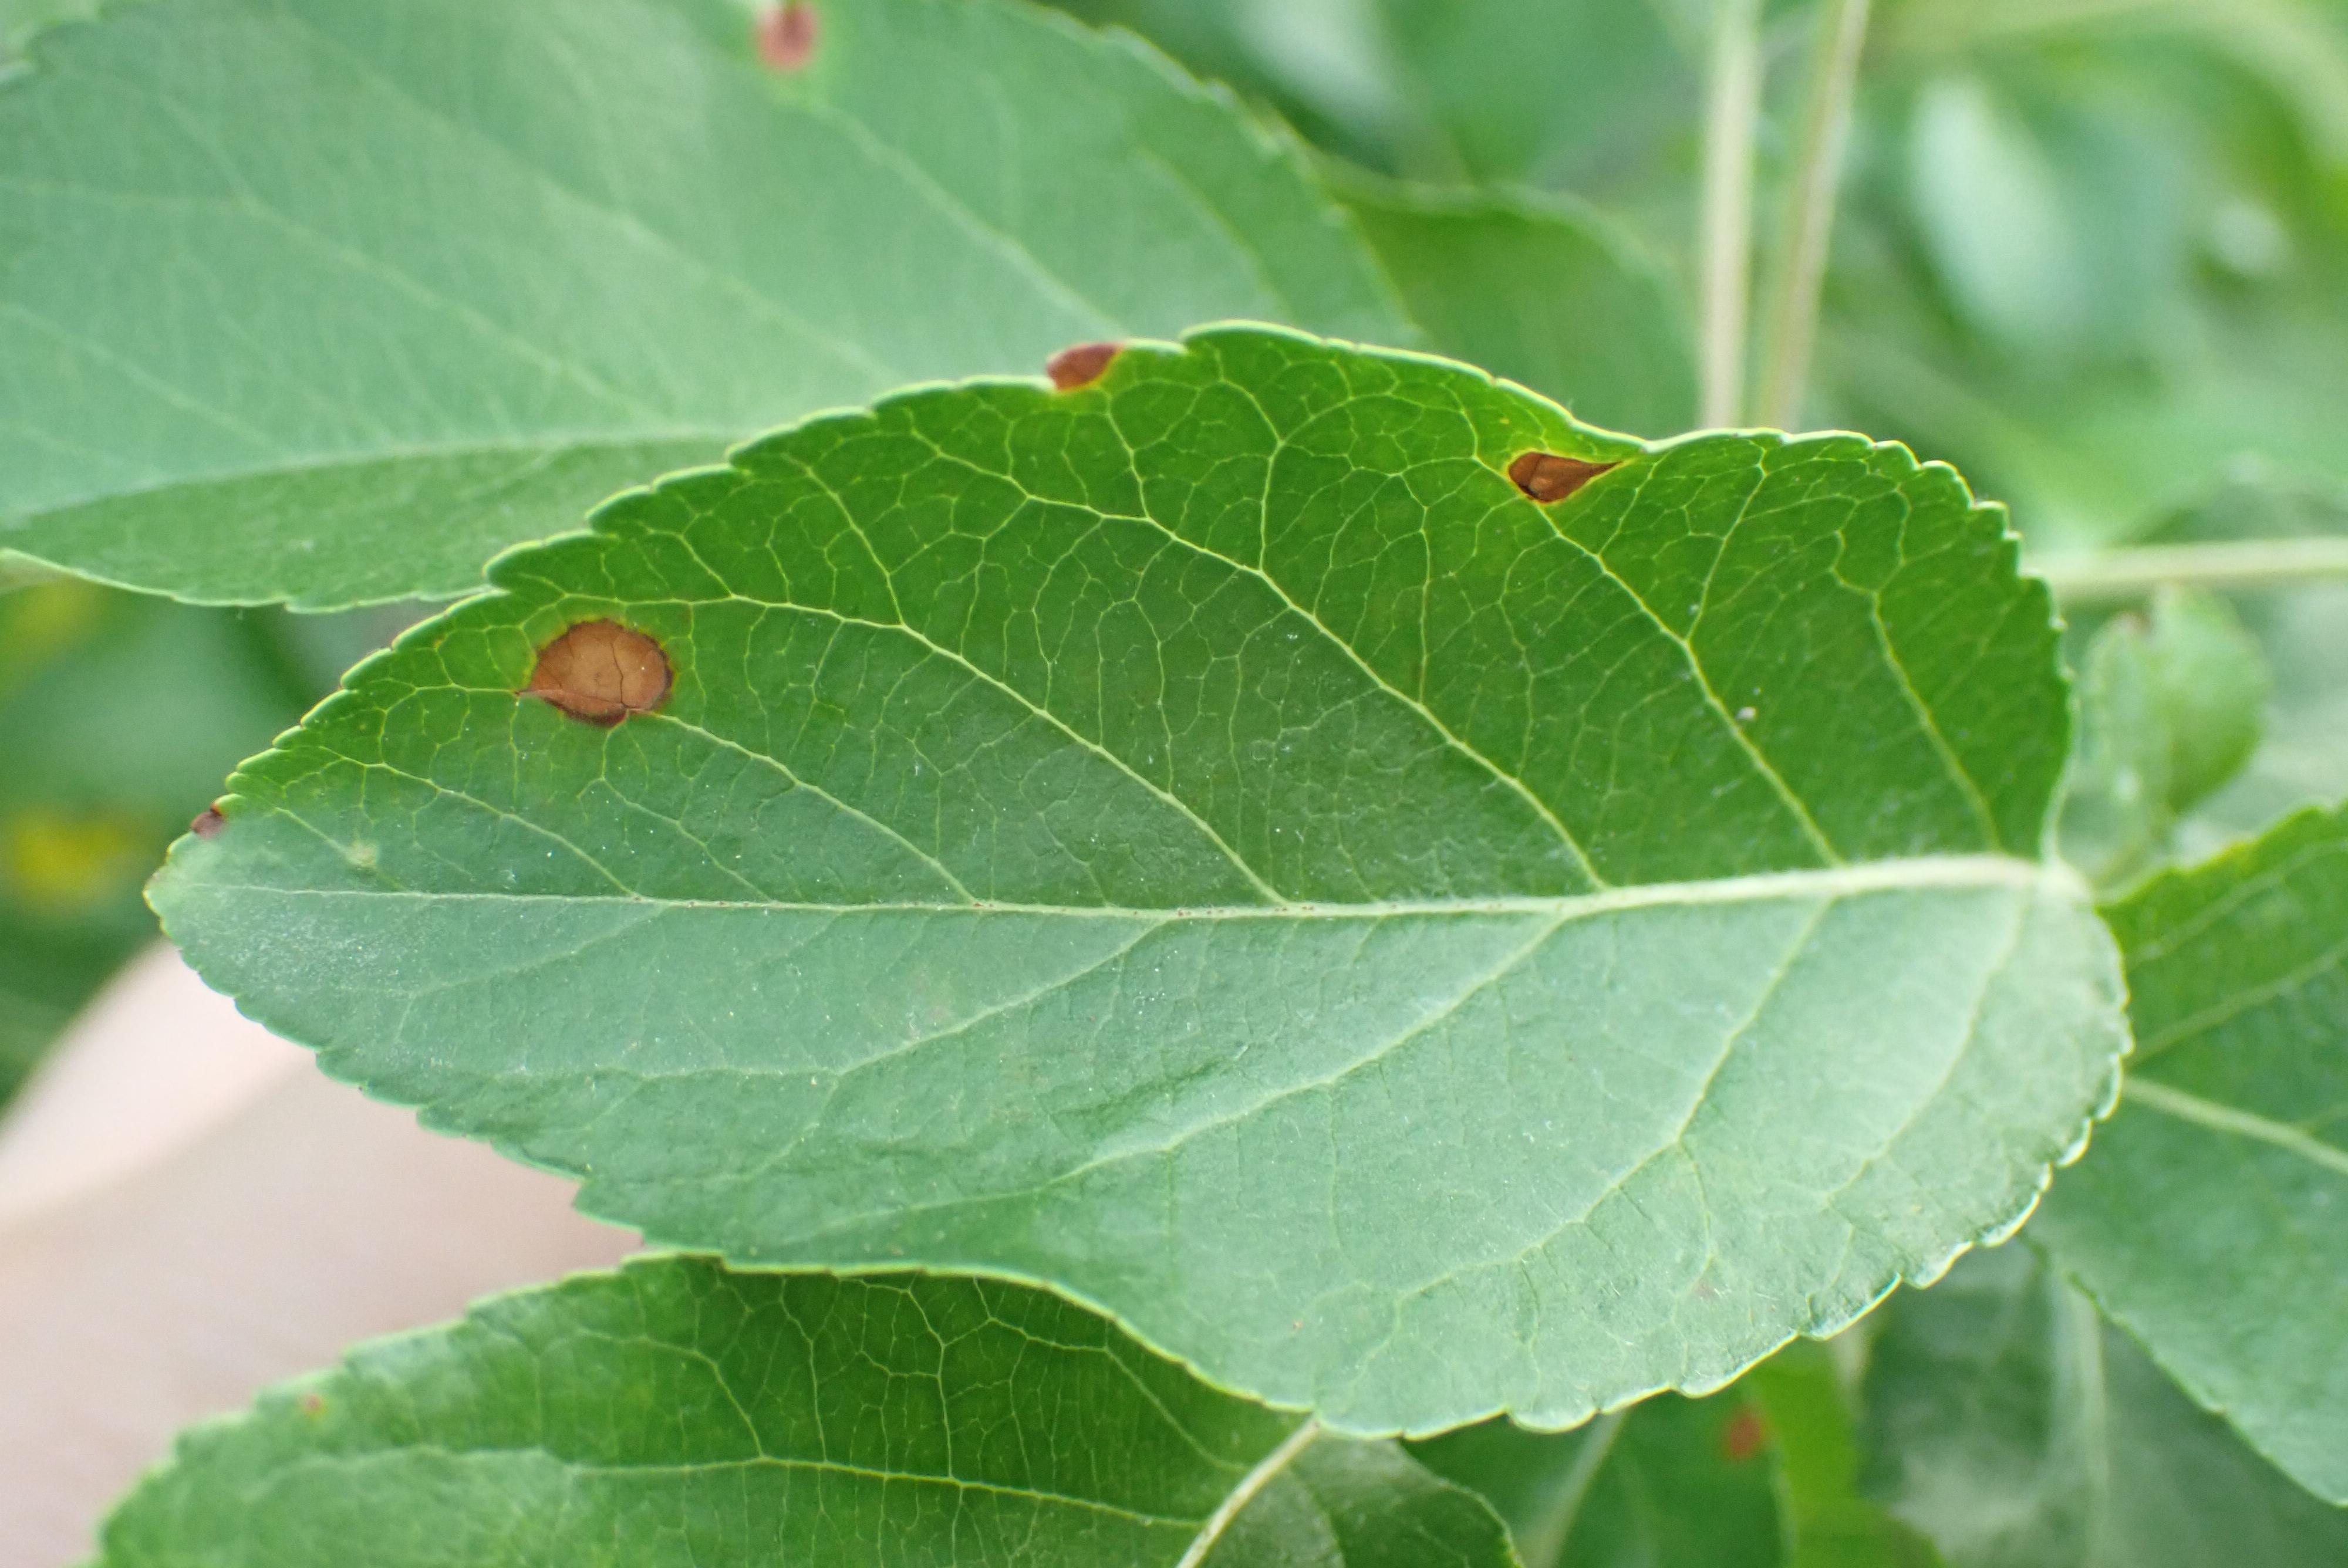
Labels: frog_eye_leaf_spot